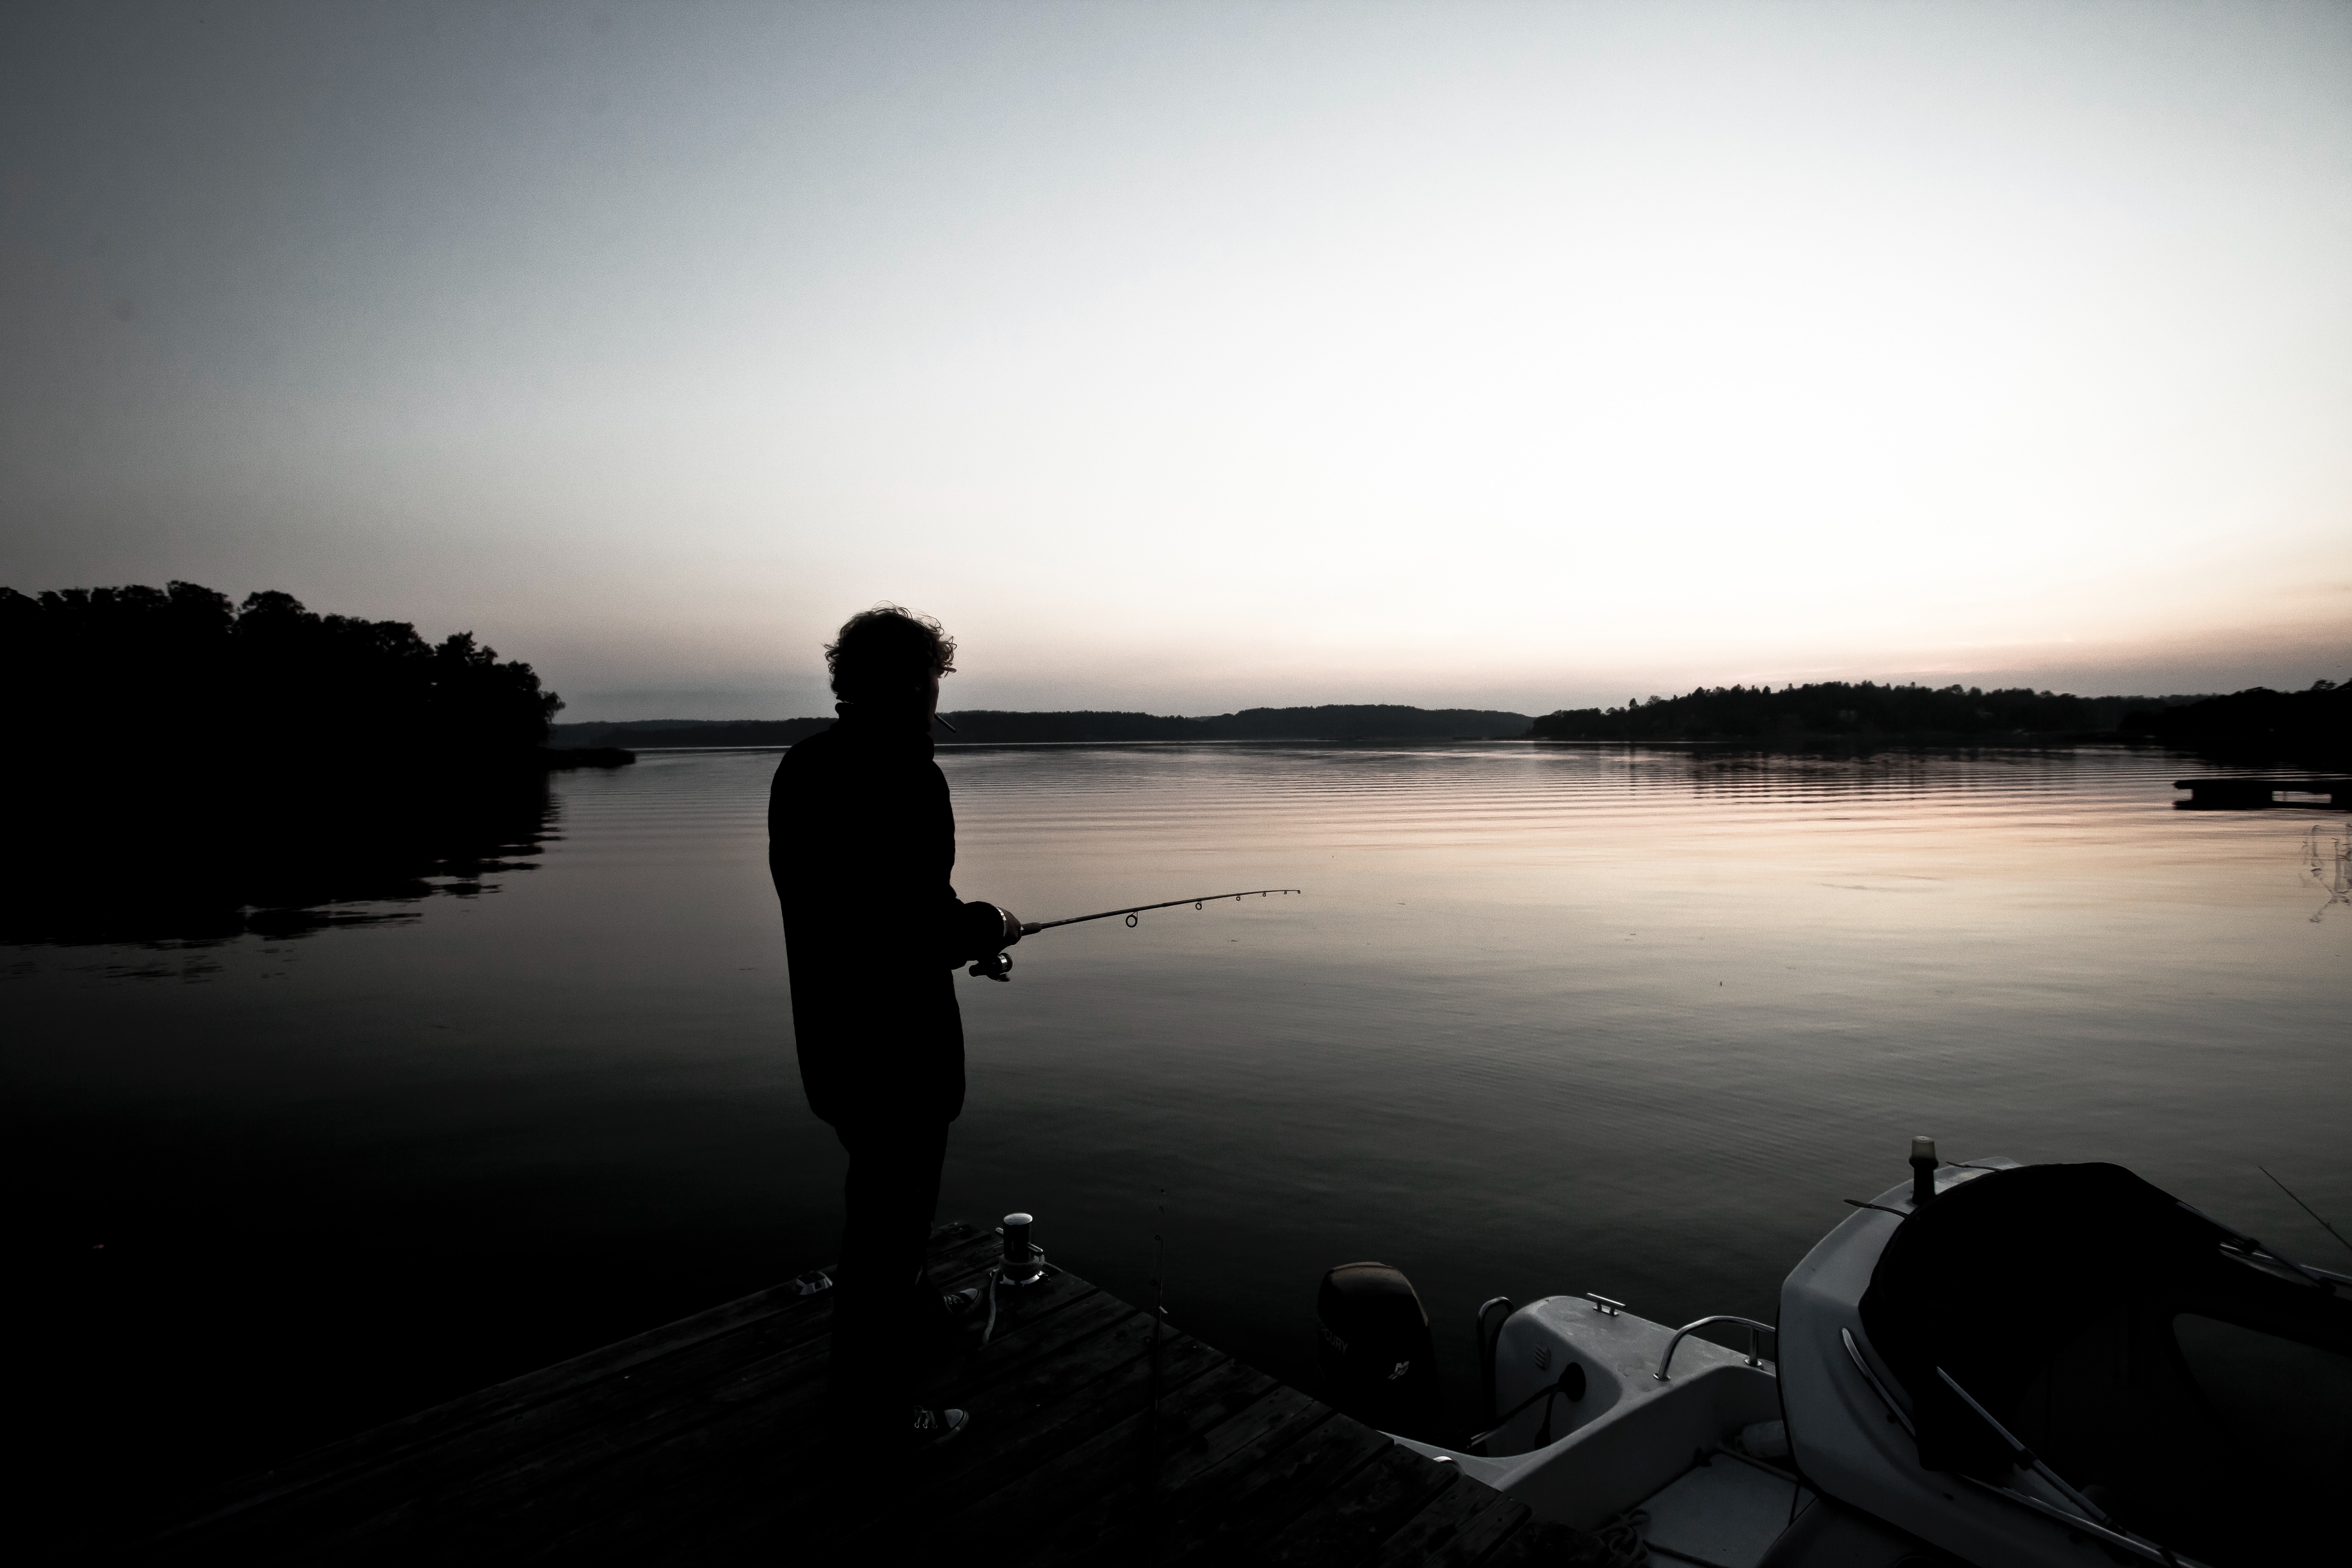
sea, ocean, horizon, silhouette, light, cloud, sunrise, sunset, sunlight, morning, wave, dawn, dusk, evening, reflection, darkness, monochrome, atmospheric phenomenon